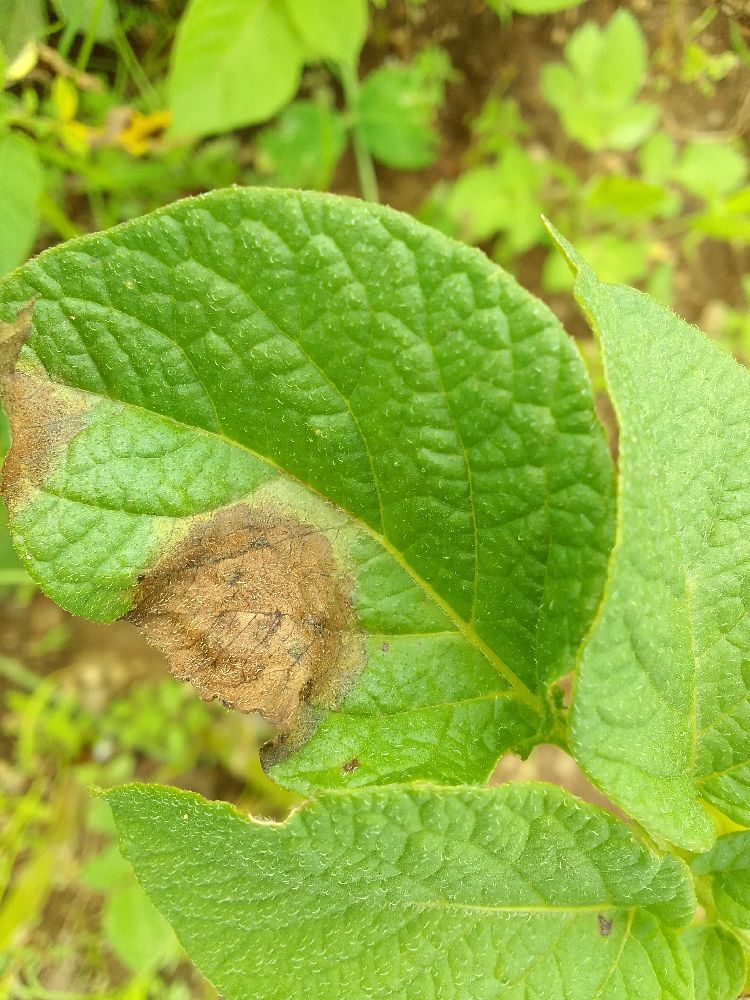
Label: Late blight